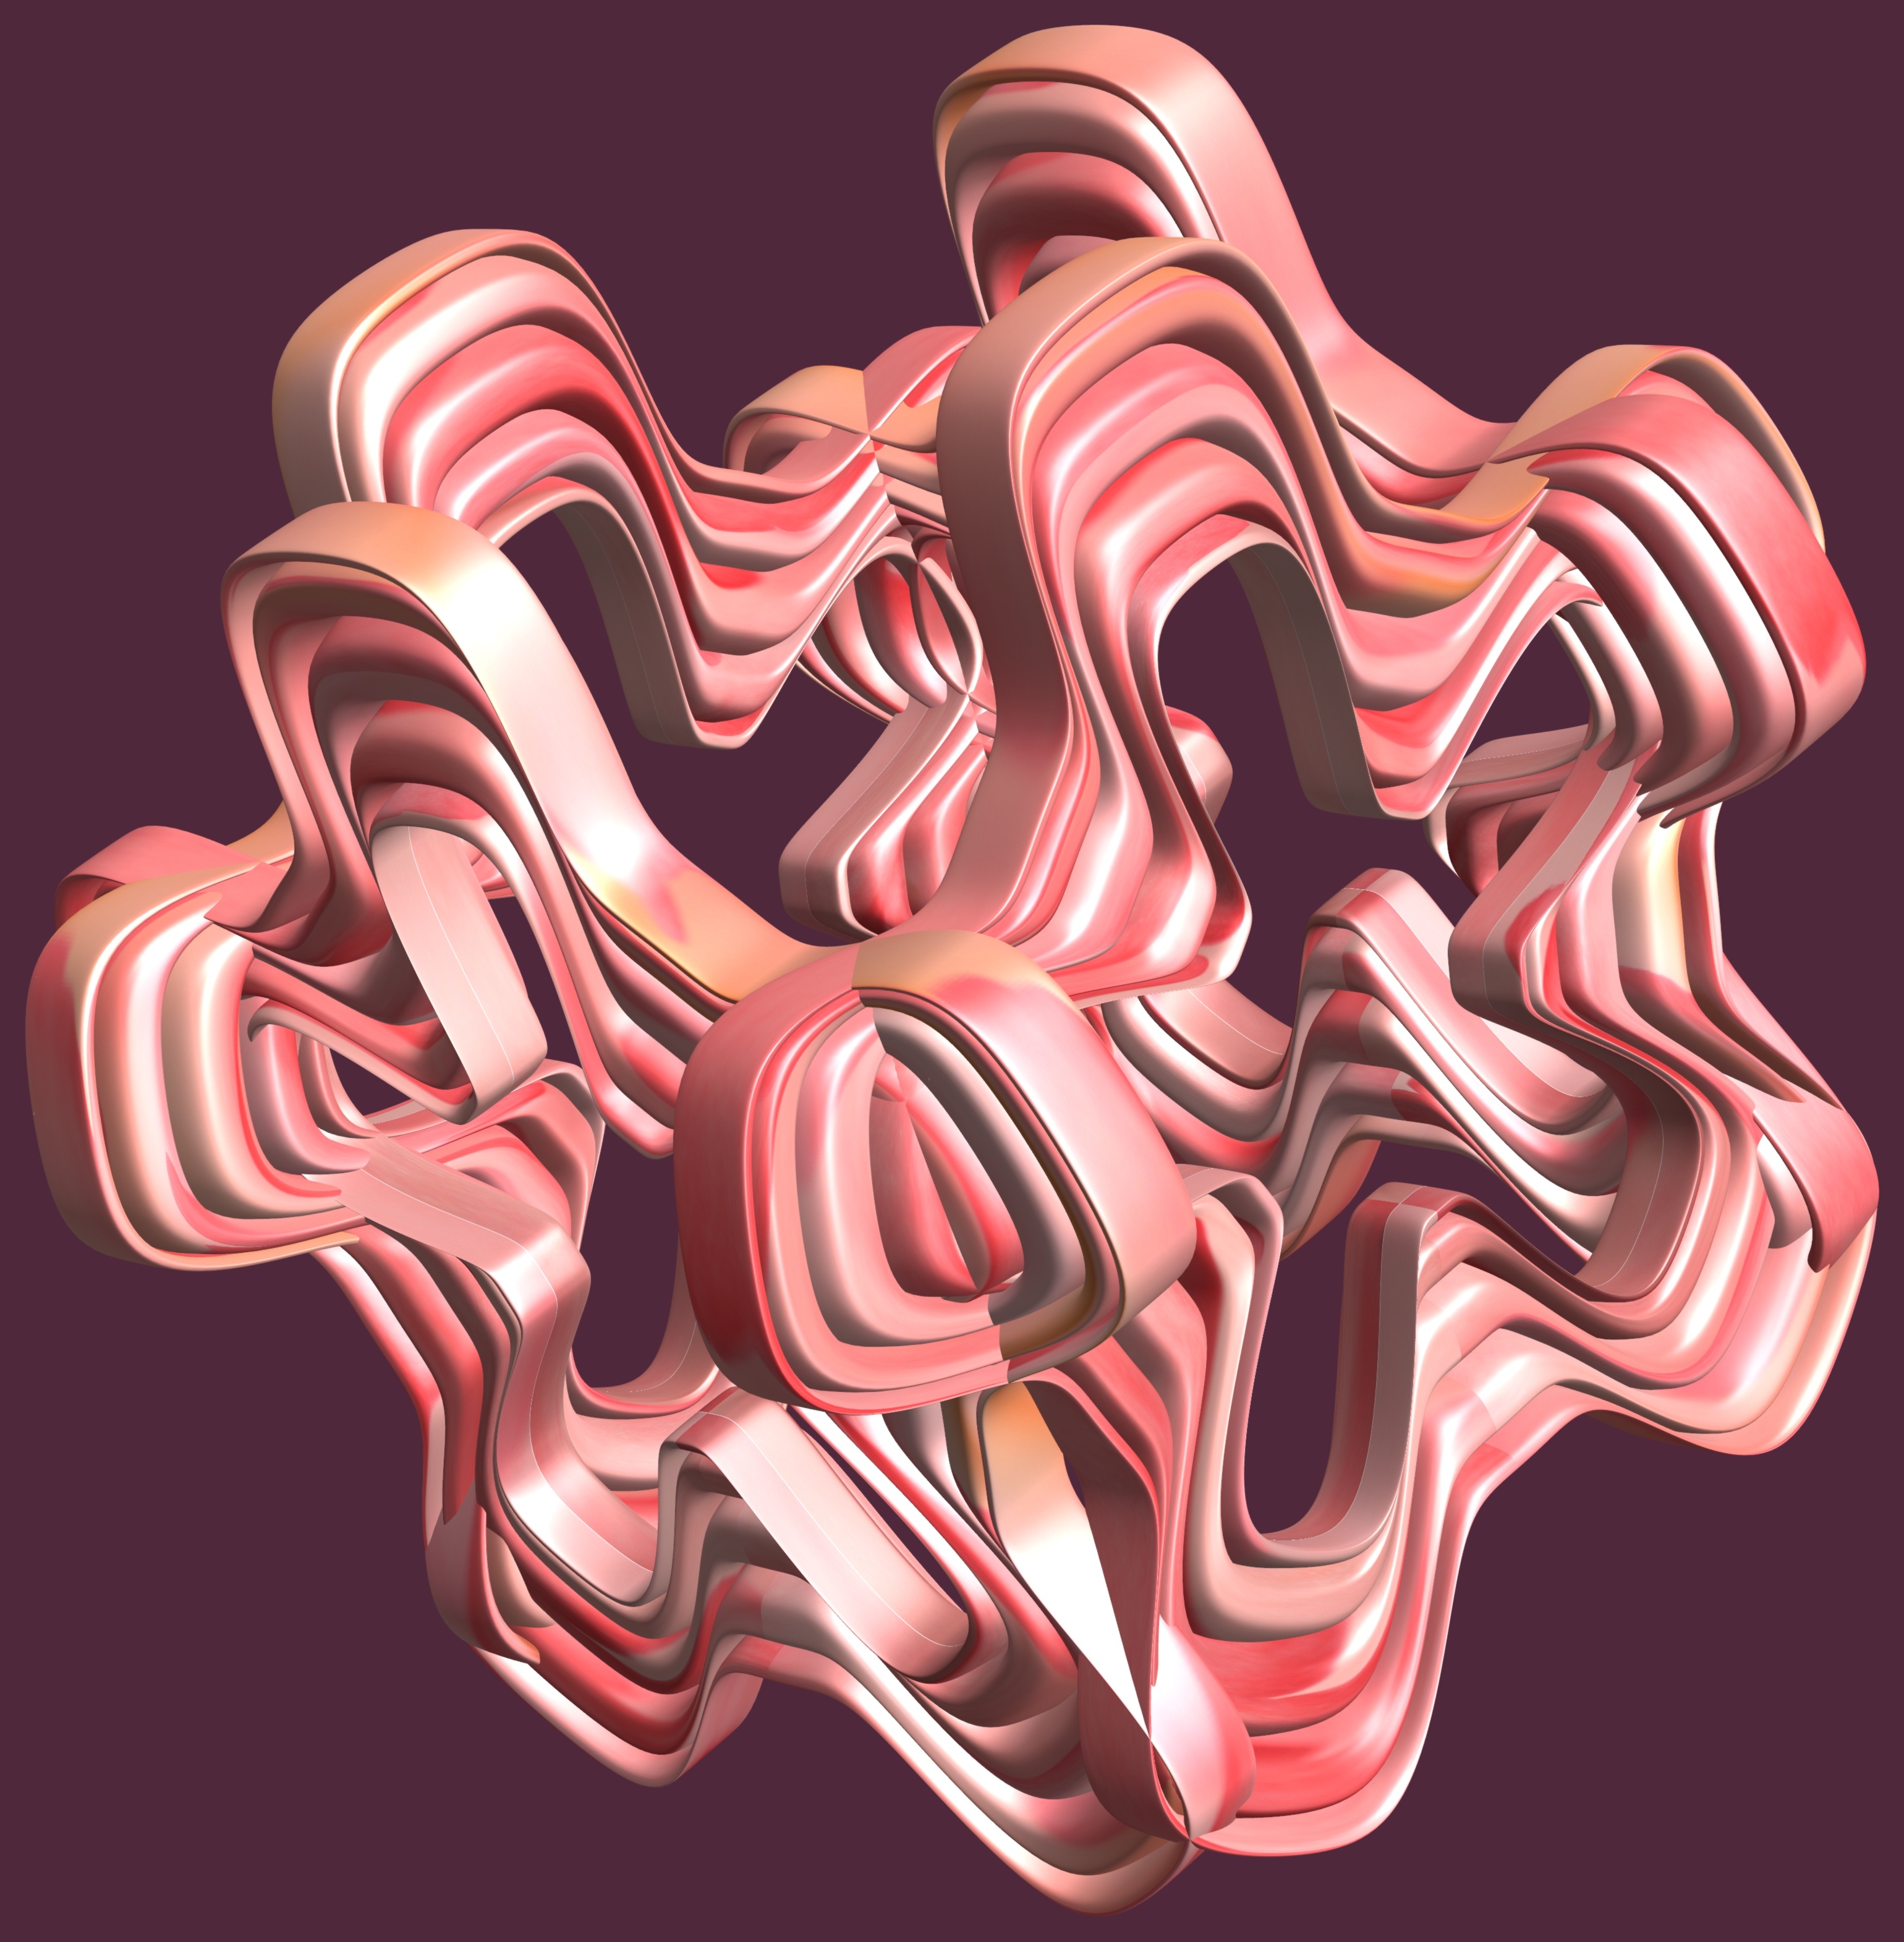
hand, structure, texture, flower, petal, heart, pattern, human body, font, illustration, design, symmetry, 3d, graphic, organ, torus, mathematica, cg, parametricplot3d, code, program, algorithm, mapping